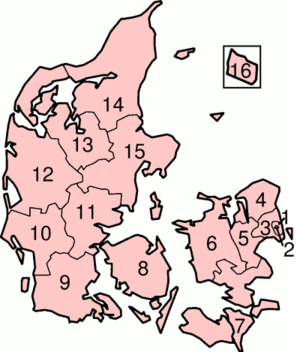
Avant le 1ᵉʳ janvier 2007, le Danemark était divisé en treize amter et 271 communes. Ces départements ont été remplacés par un nouveau découpage régional du pays.